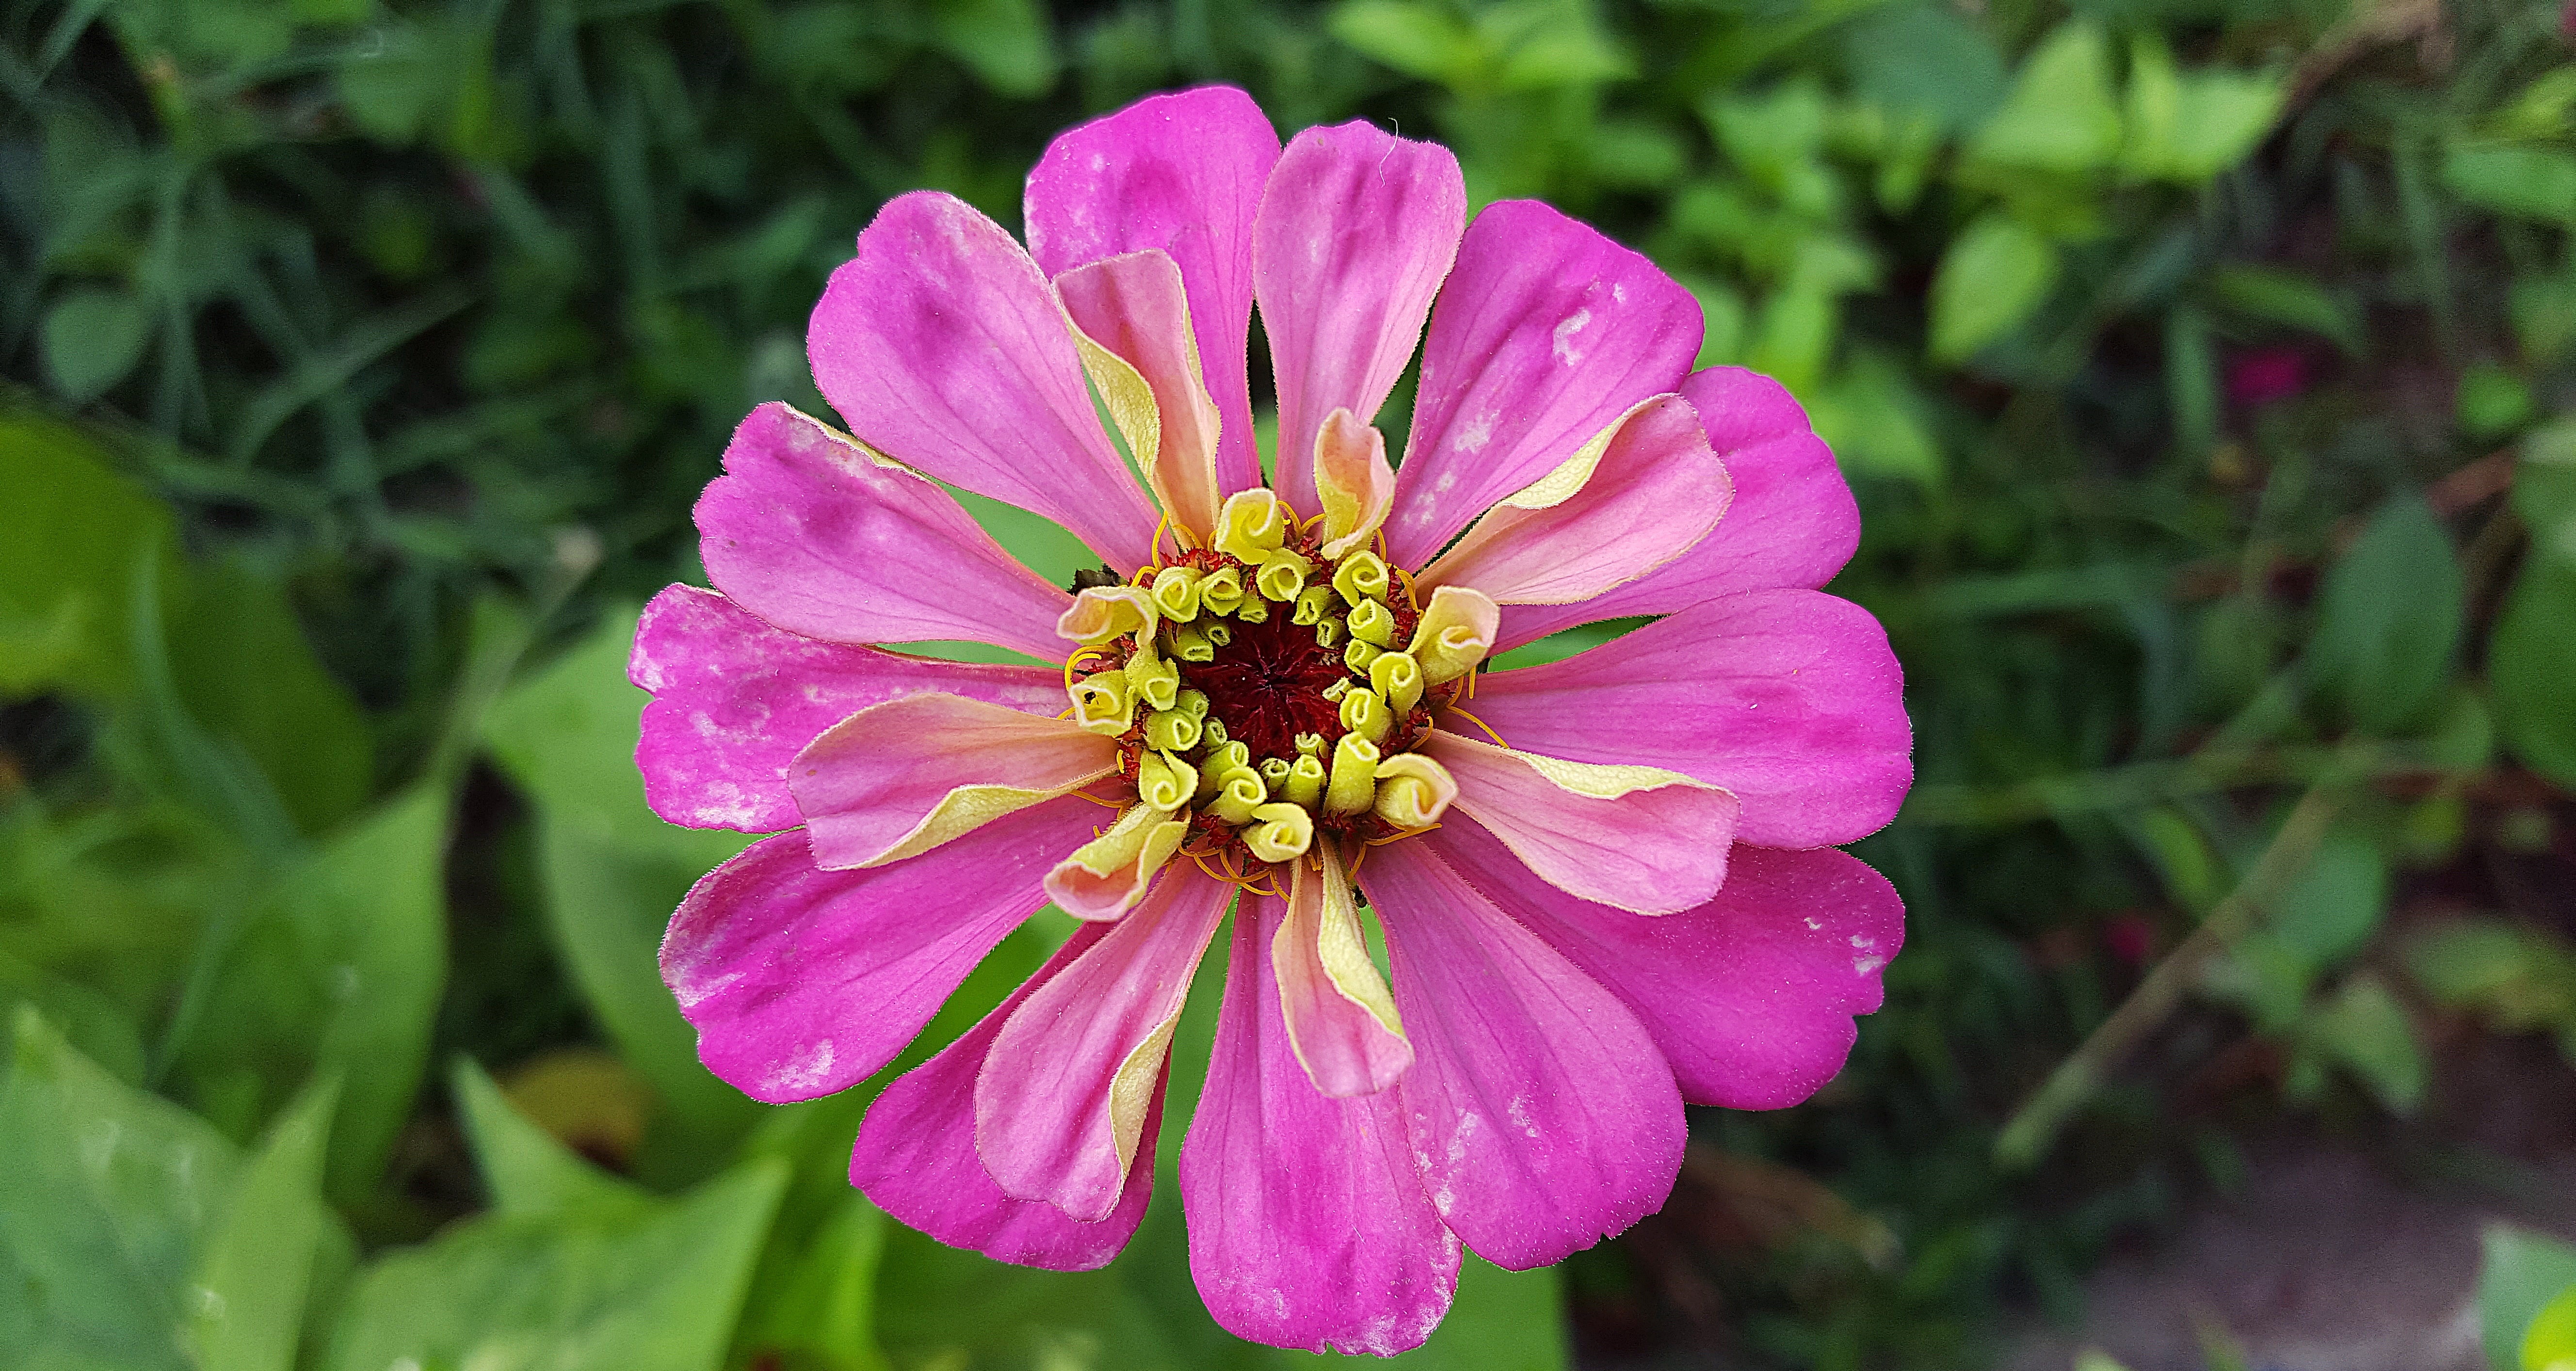
nature, blossom, plant, flower, petal, fresh, botany, garden, flora, wildflower, petals, asteraceae, flower garden, zinnia, pink flower, macro photography, ornamental plant, flowering plant, a garden plant, ornamental flower, daisy family, summer flower, summer plant, zinnia elegans, zinnia bloom, pink zinnia, annual plant, land plant, garden cosmos